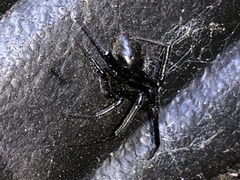
Species: Lactrodectus_hesperus